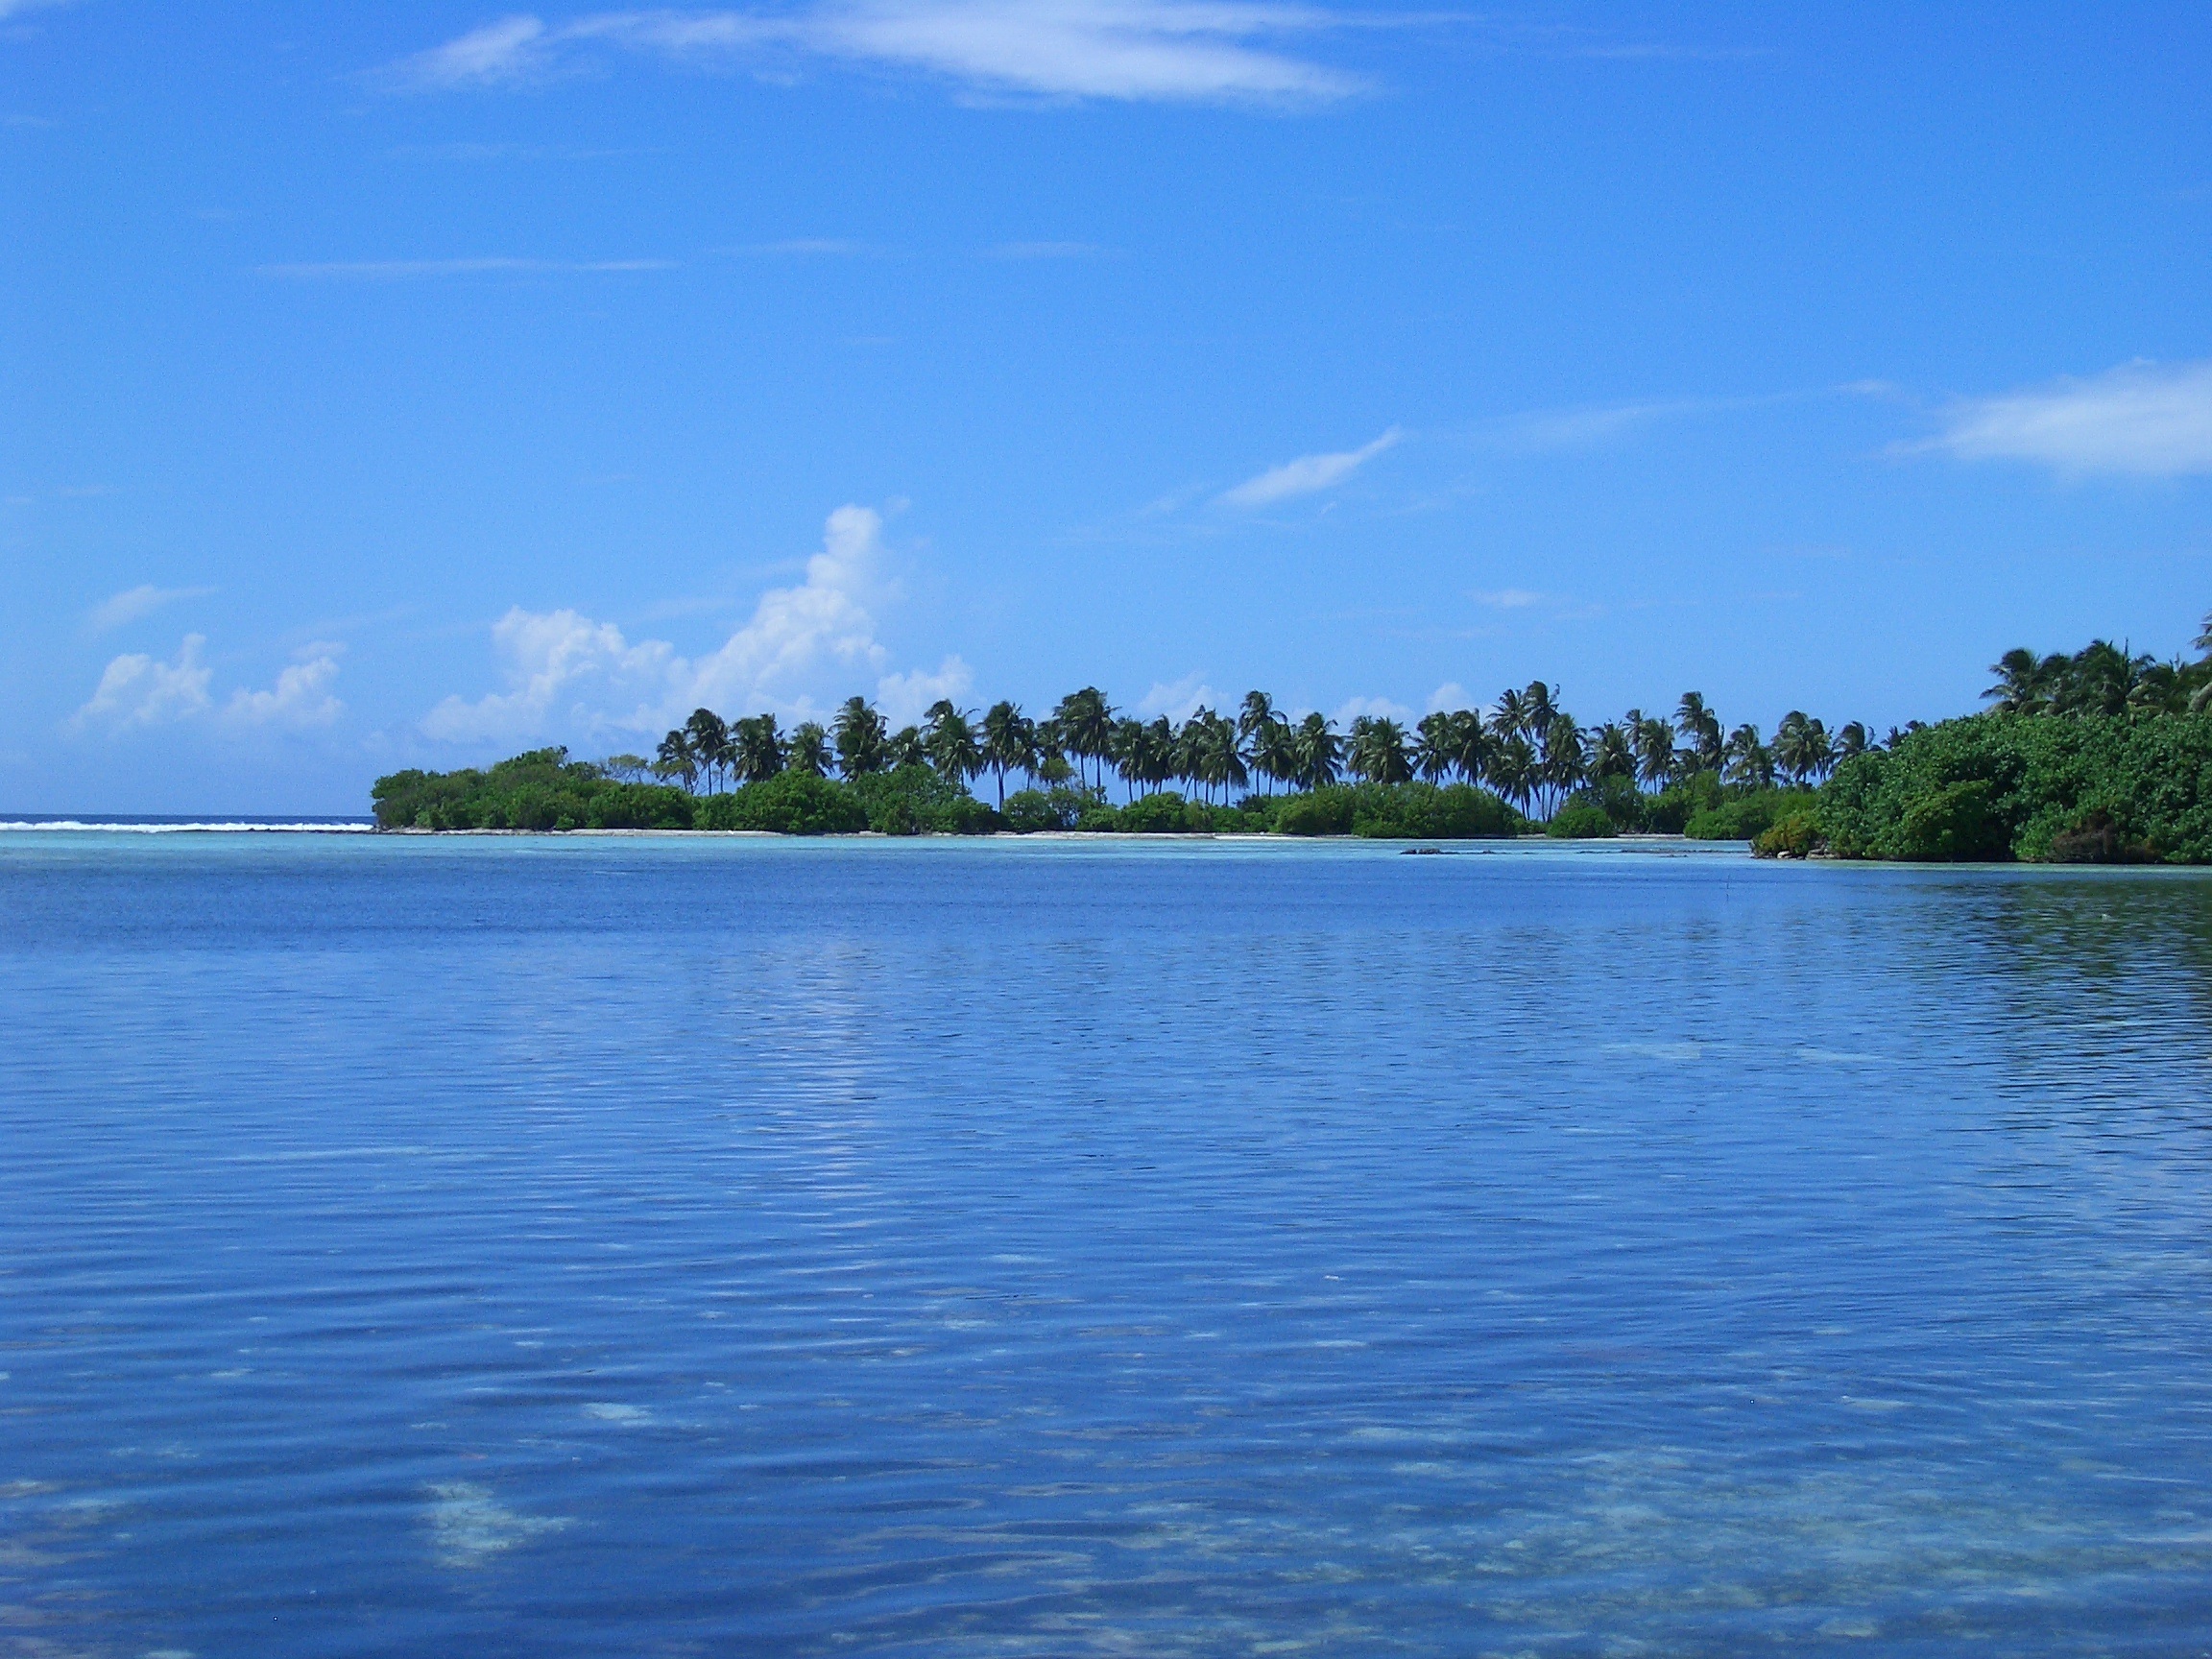
sea, coast, horizon, sky, shore, lake, inlet, paradise, lagoon, bay, island, reservoir, body of water, clouds, resort, archipelago, loch, islet, blue sea, clear skies, southern country